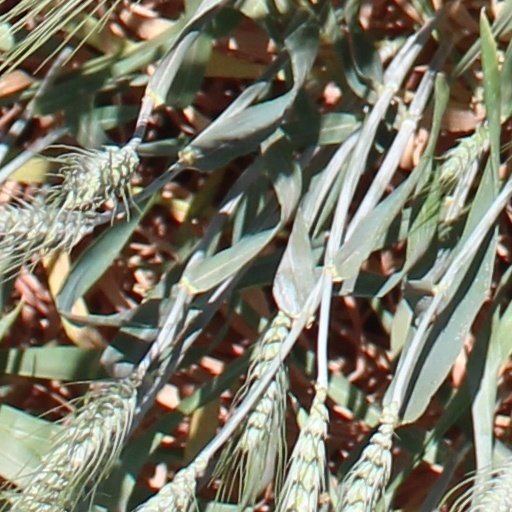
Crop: wheat